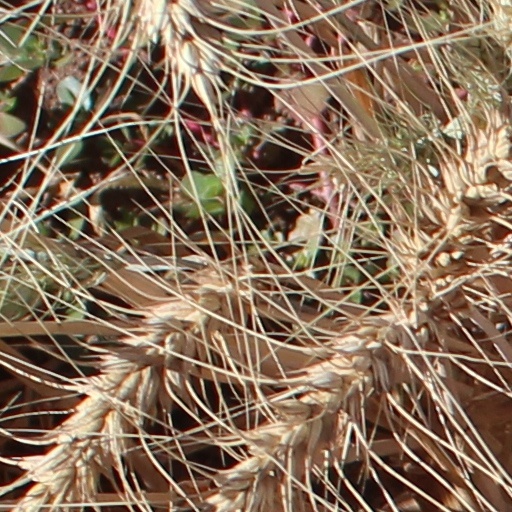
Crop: wheat